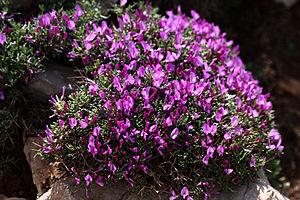
Le mont Hermon est une montagne de l'Anti-Liban, culminant à 2 814 mètres d'altitude.
Onobrychis cornuta, le Sainfoin cornu, est une espèce de plantes herbacées de la famille des Fabaceae, sous-famille des Faboideae, originaire du Proche-Orient, d'Asie centrale et du sous-continent indien.
Une plante en coussin, ou plante en coussinet, est une plante au port compact, à faible croissance, formant une masse en « coussin » hémisphérique plus ou moins bombé ou en tapis étalé sur le sol, qui se rencontre dans des environnement marqués par le vent et la sécheresse, qu'il s'agisse de sécheresse réelle, dans les climats arides des zones désertiques ou semi-désertiques, ou de sécheresse physiologique induite par le manque d'eau, dû notamment au gel ou au vent, dans les zones alpines ou arctiques. Il s'agit le plus souvent de plantes vivaces, ligneuses ou herbacées, aux feuilles persistantes de petite taille, et dotées d'un système racinaire allorhize comprenant à la fois une racine pivotante relativement grande et profonde et de nombreuses racines adventives fines et courtes. Ces plantes ont une physiologie adaptée pour ralentir la croissance dans un environnement pauvre en nutriments, et un cycle de reproduction adapté et retardé.